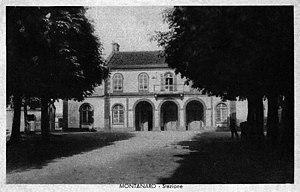
Le bâtiment principal de la gare de Montanaro au début des années 1900.
La gare de Montanaro est une gare ferroviaire italienne de la ligne de Chivasso à Aoste, située sur le territoire de la commune de Montanaro, à proximité du centre-ville, dans la province de Turin en région du Piémont.